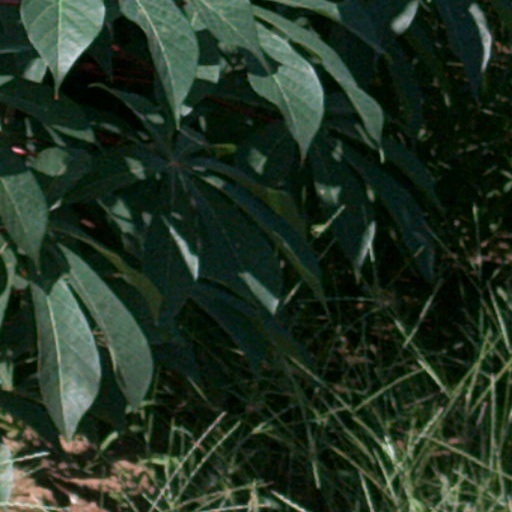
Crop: cassava